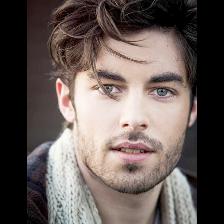
Label: Human